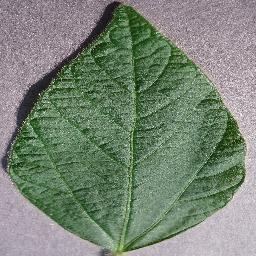
Label: Soybean___healthy